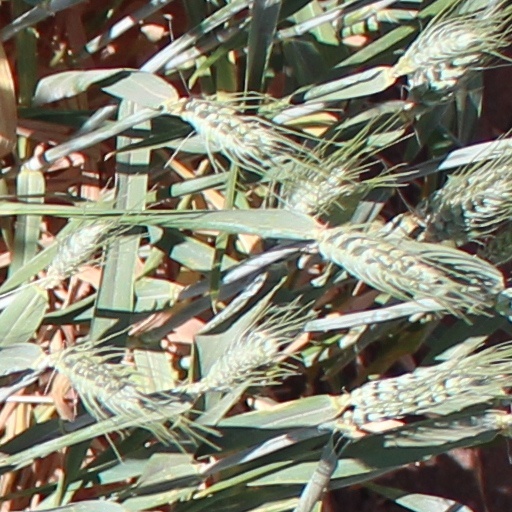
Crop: wheat